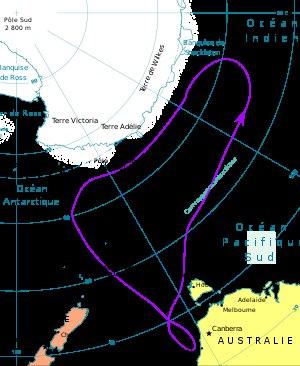
La terre de Wilkes est une terre de l'Antarctique, qui s'étend entre la terre d'Enderby à l'ouest et la terre Adélie à l'est.
L’expédition Wilkes, officiellement United States Exploring Expedition, était une expédition américaine d'exploration de l'océan Antarctique. Elle fut dirigée entre 1838 et 1842 — l'Antarctique étant atteint en 1839 — par Charles Wilkes sur six navires dont l'USS Vincennes.
La barrière de Shackleton ou banquise de Shackleton est une barrière de glace en Antarctique.
Charles Wilkes est un officier de marine américain et un explorateur.